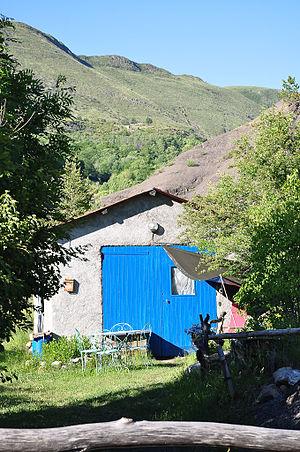
Cabanon à Authon
Authon est une commune française, située dans le département des Alpes-de-Haute-Provence en région Provence-Alpes-Côte d'Azur. Ses habitants sont appelés les Authoniers.